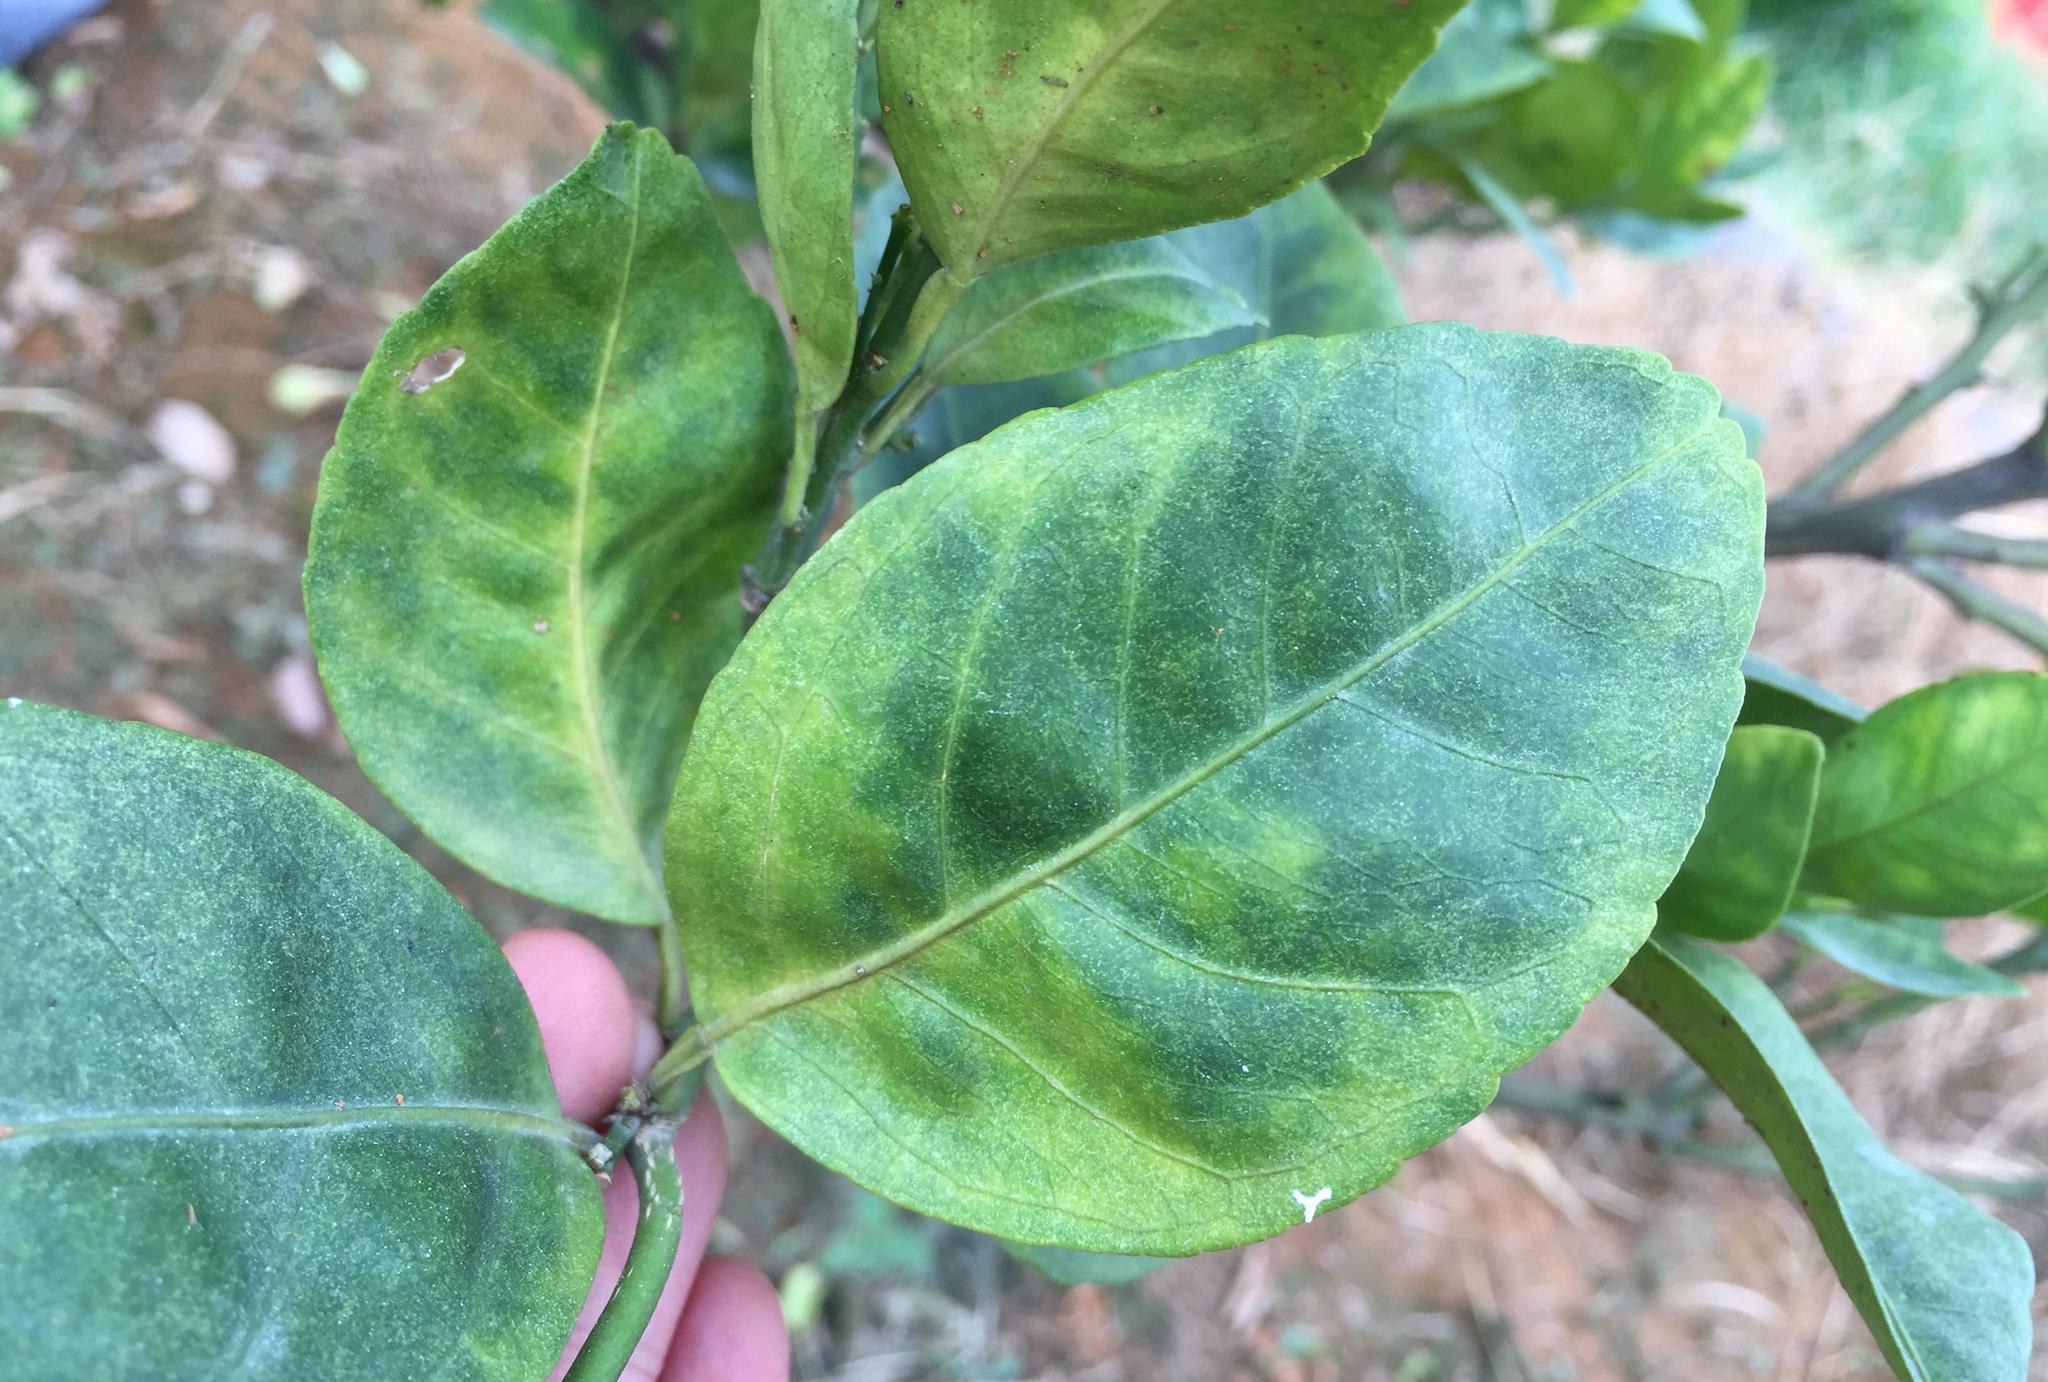
Plant: Citrus
Disease: citrus greening disease